Karl von Urban

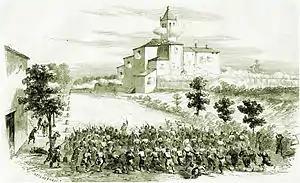
Battle of San Fermo - lithograph by Jules Gaildrau

At the reconnaissance Battle of Montebello on May 20, the first in the conflict, Urban faced the French and Sardinian Armies. Despite being outnumbered in men and firepower, he managed to resist the enemy's assaults for nine hours, only retreating with the arrival of the Sardinian Cavalry.